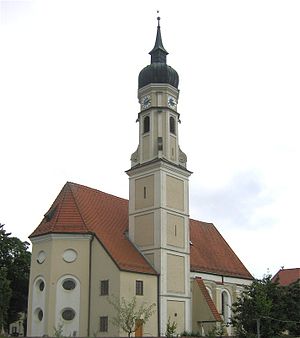
Höhenkirchen-Siegertsbrunn / Geografi / Inddeling
Sankt Peterskirken i Siegertsbrunn
Höhenkirchen-Siegertsbrunn er en kommune i Landkreis München, i den tyske delstat Bayern.